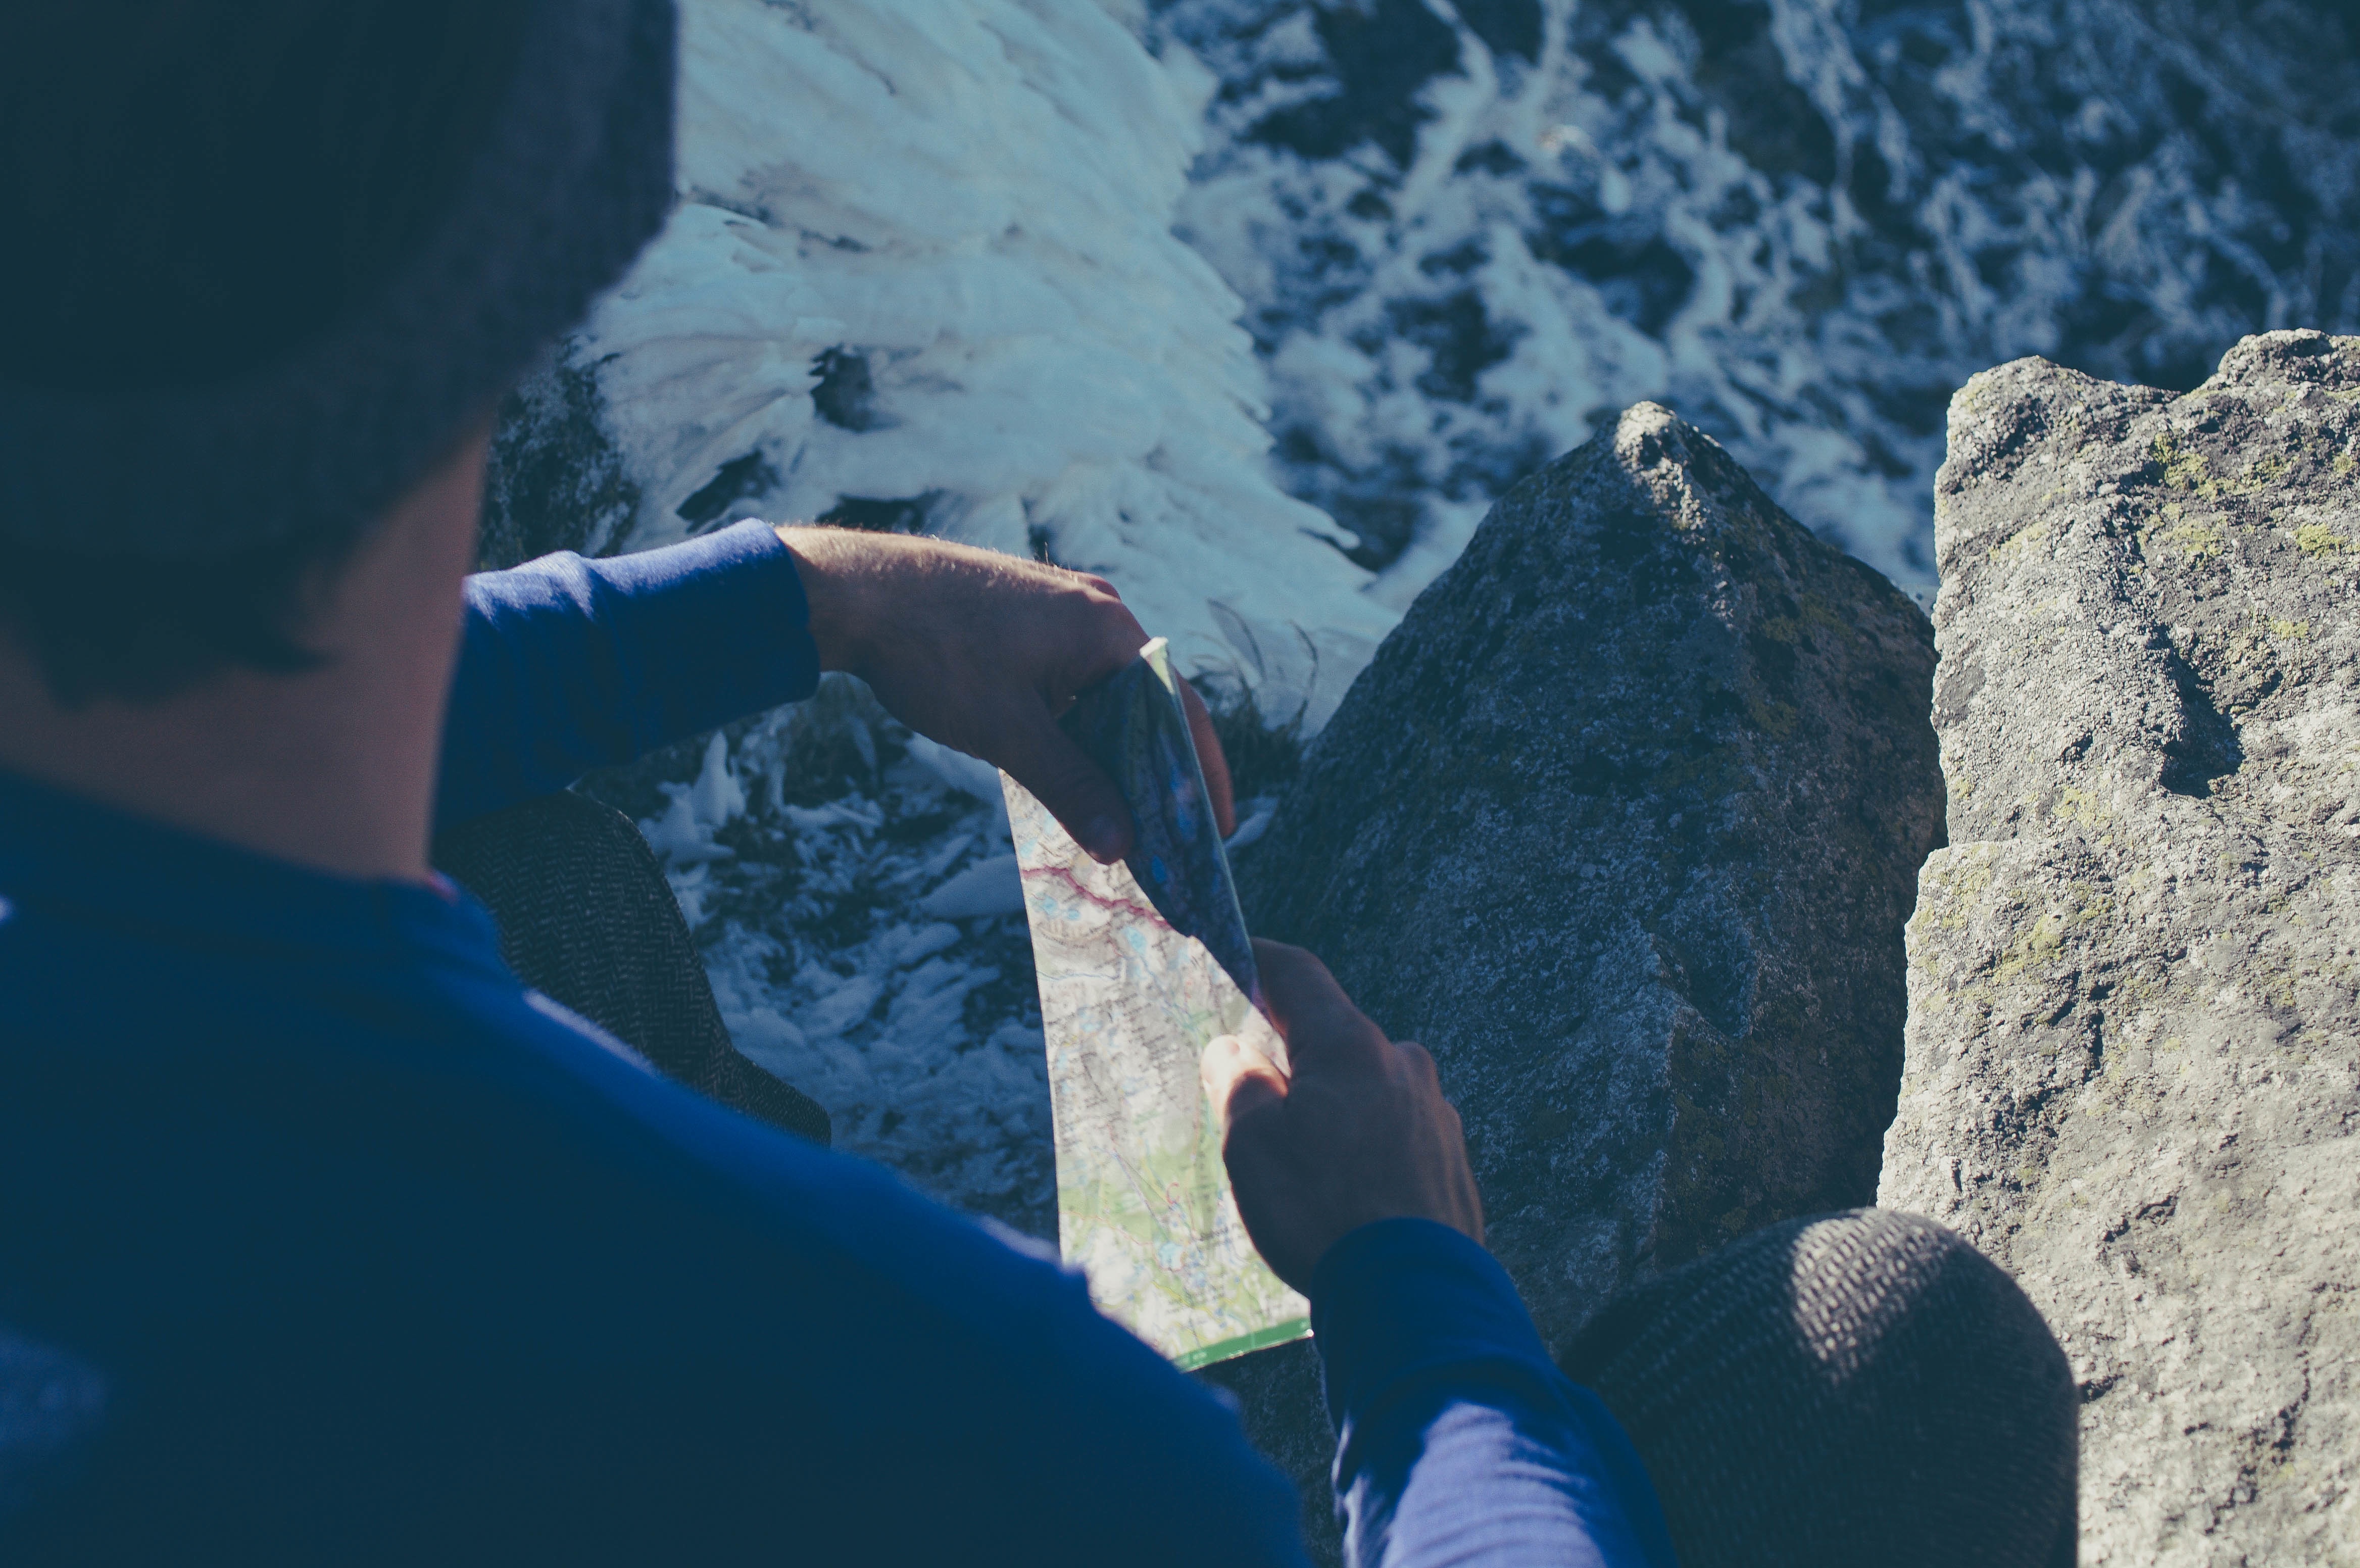
man, sea, water, rock, person, mountain, snow, adventure, tourist, ice, blue, rock climbing, extreme sport, map, mountaineering, rocks, sports